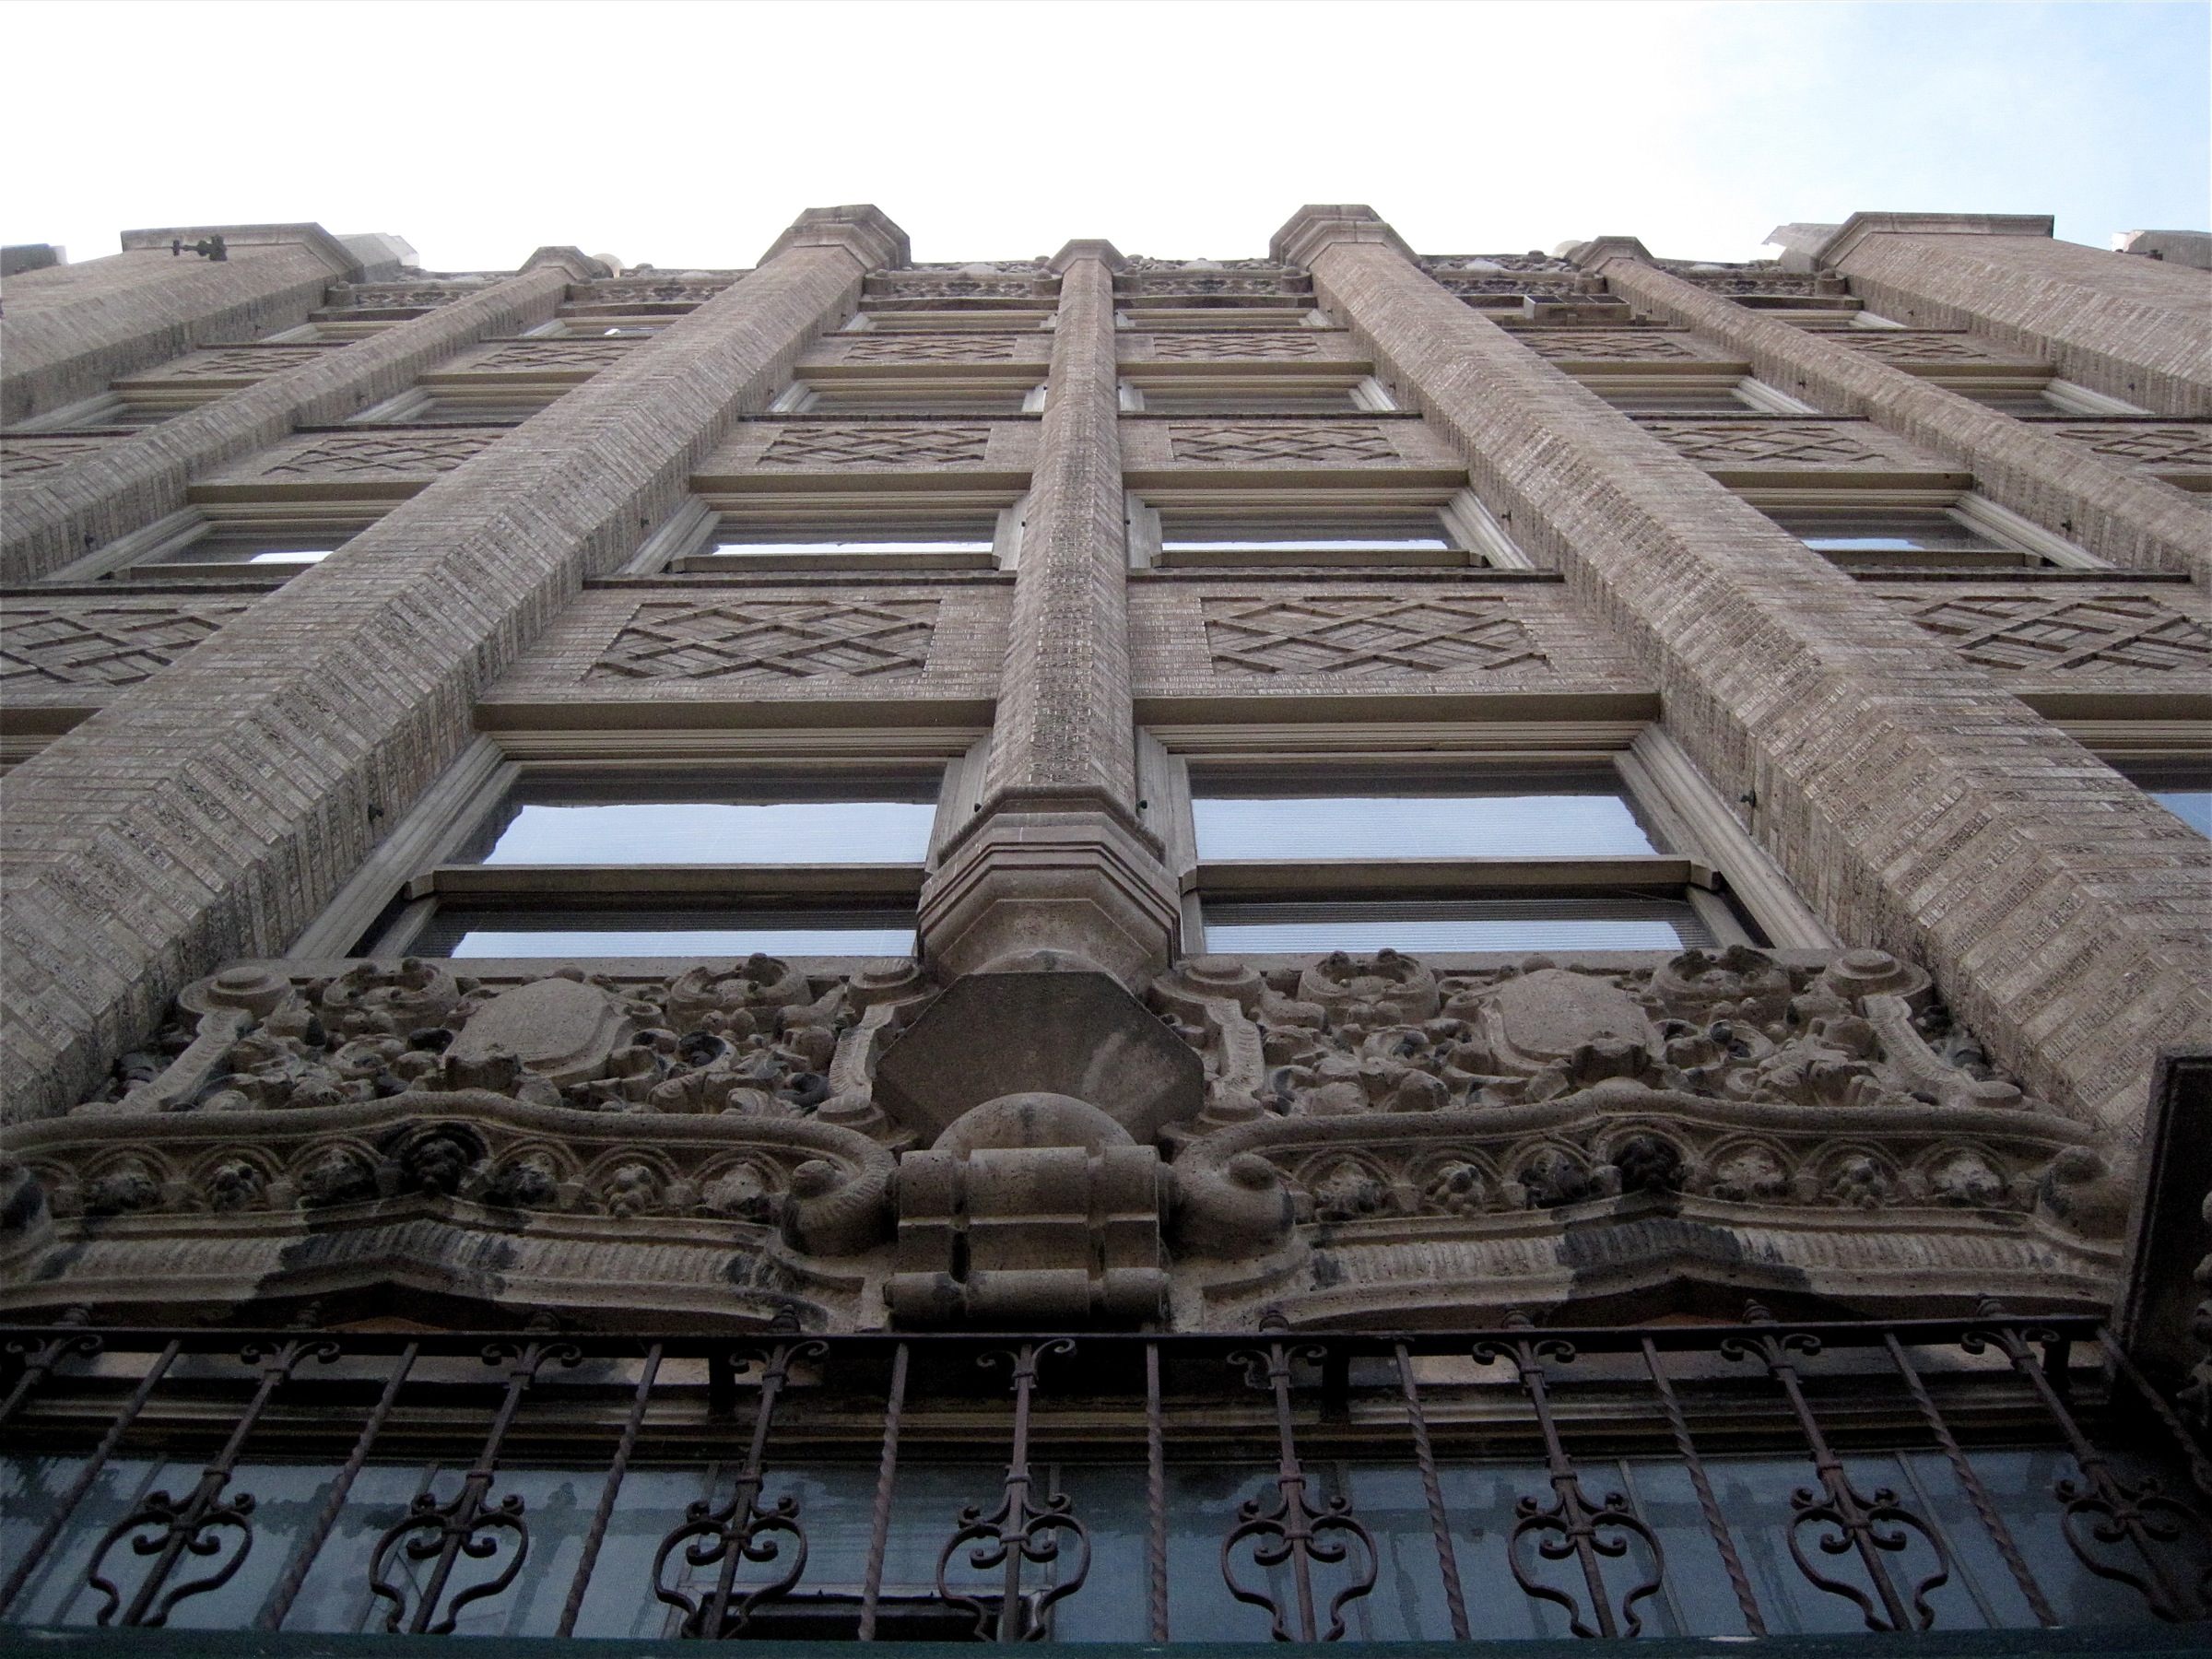
architecture, structure, roof, landmark, facade, stadium, arena, monterey